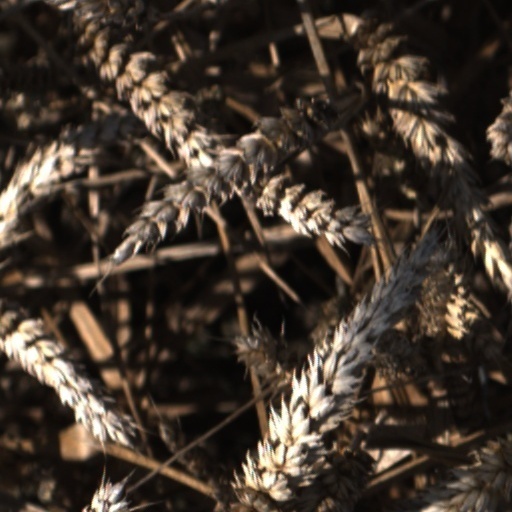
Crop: wheat